Fadel Chaker

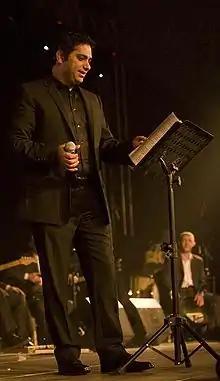
Fadel Chaker at a performance in 2008

Fadel Abdul Rahman Shamander Chaker (also transliterated as Fadl Shaker, born 1 April 1969) is a Lebanese singer. During his musical career he was signed to Al Khouyoul Records and from 2003 onwards with Rotana Records.